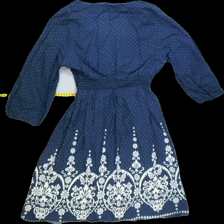
View: back
Type: Dress
Category: Ladies
Brand: KappAhl
Colors: White, Blue
Material: 100%cotton
Pattern: Floral print
Cut: Regular, V-collar
Size: M
Season: All
Trend: No trend
Stains: Yes
Price range: <50
Recommended usage: Export